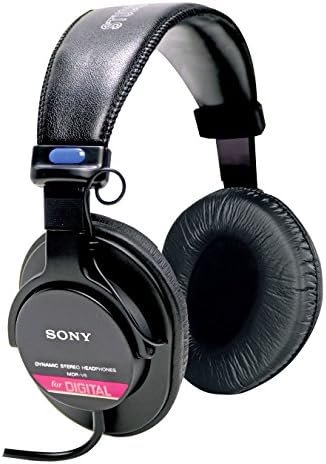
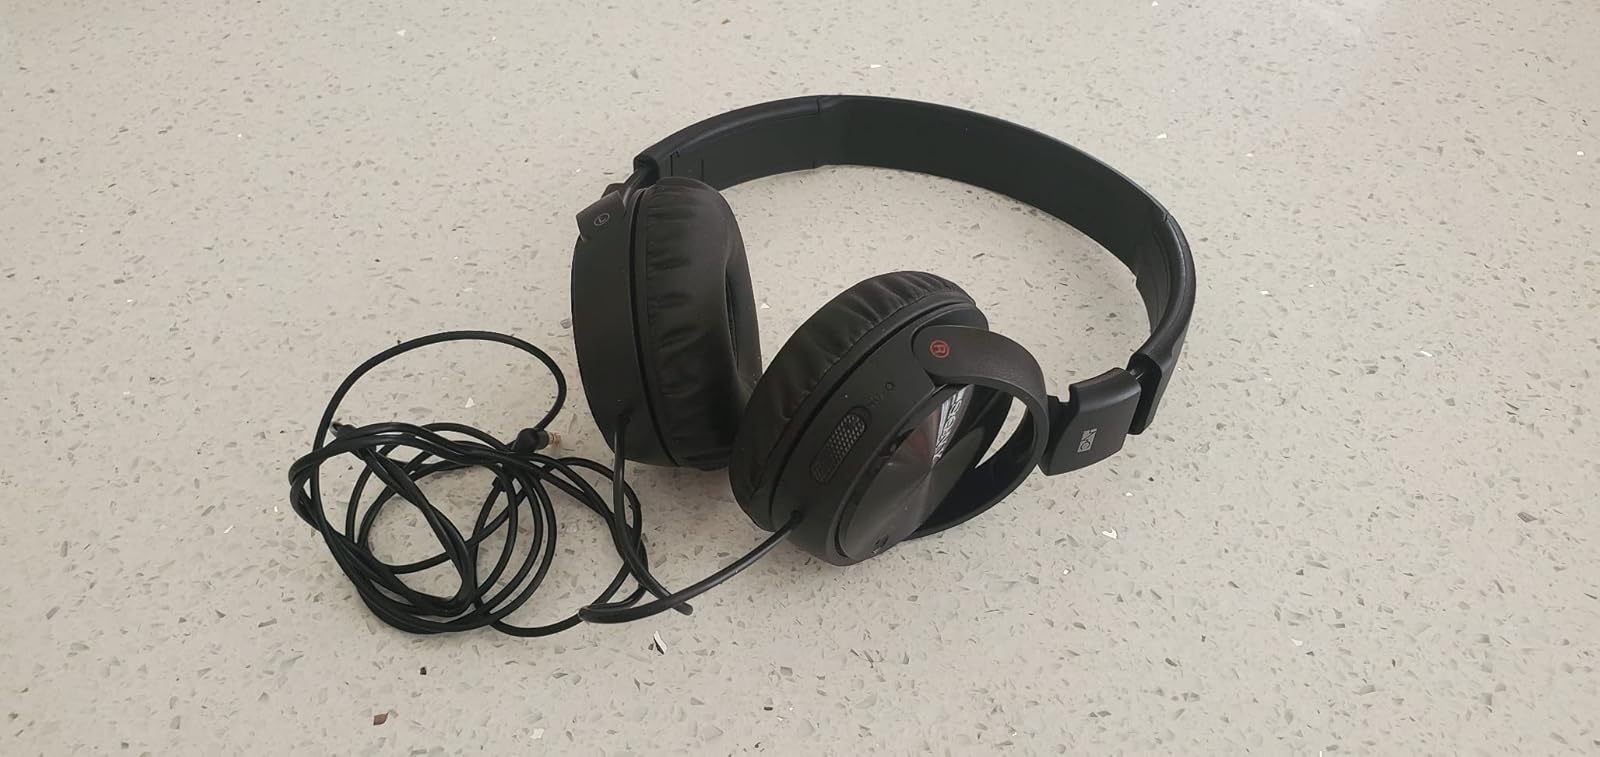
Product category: headphones
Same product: no